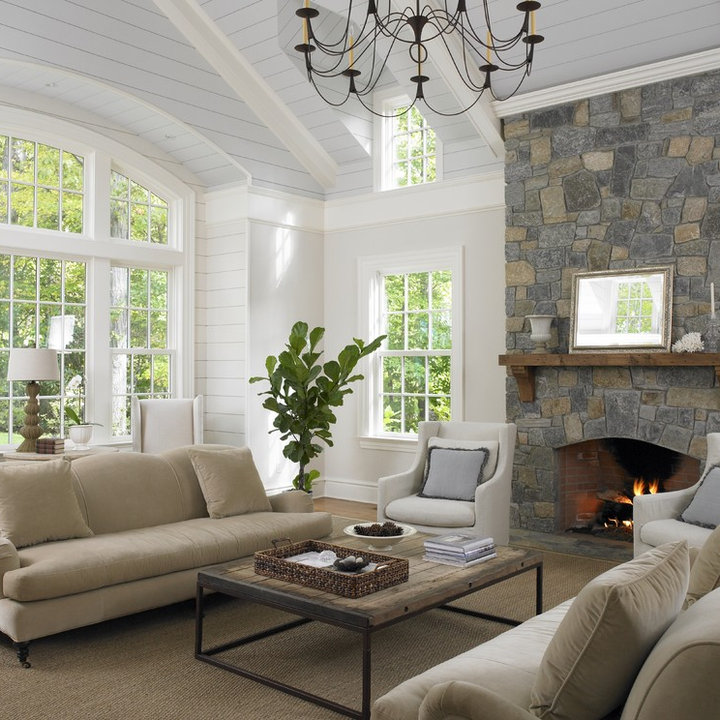
Style: Classic